The Spy Who Dumped Me

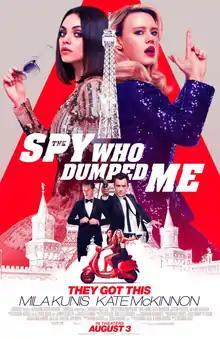
Theatrical release poster

The Spy Who Dumped Me is a 2018 American action comedy film directed by Susanna Fogel and co-written by Fogel and David Iserson. The film stars Mila Kunis, Kate McKinnon, Justin Theroux, Sam Heughan, Hasan Minhaj, and Gillian Anderson and follows two best friends who are chased by assassins through Europe after one of their ex-boyfriends turns out to be a CIA agent. The title is a play on the James Bond film "The Spy Who Loved Me". It was filmed in Amsterdam and Budapest from July to September 2017. The film was released in the United States on August 3, 2018, by Lionsgate and grossed more than $75 million, while receiving mixed reviews from critics, who questioned the film's intended genre and tone but praised the performances.